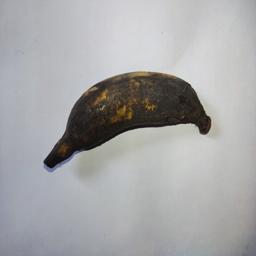
Ripeness: Overripe